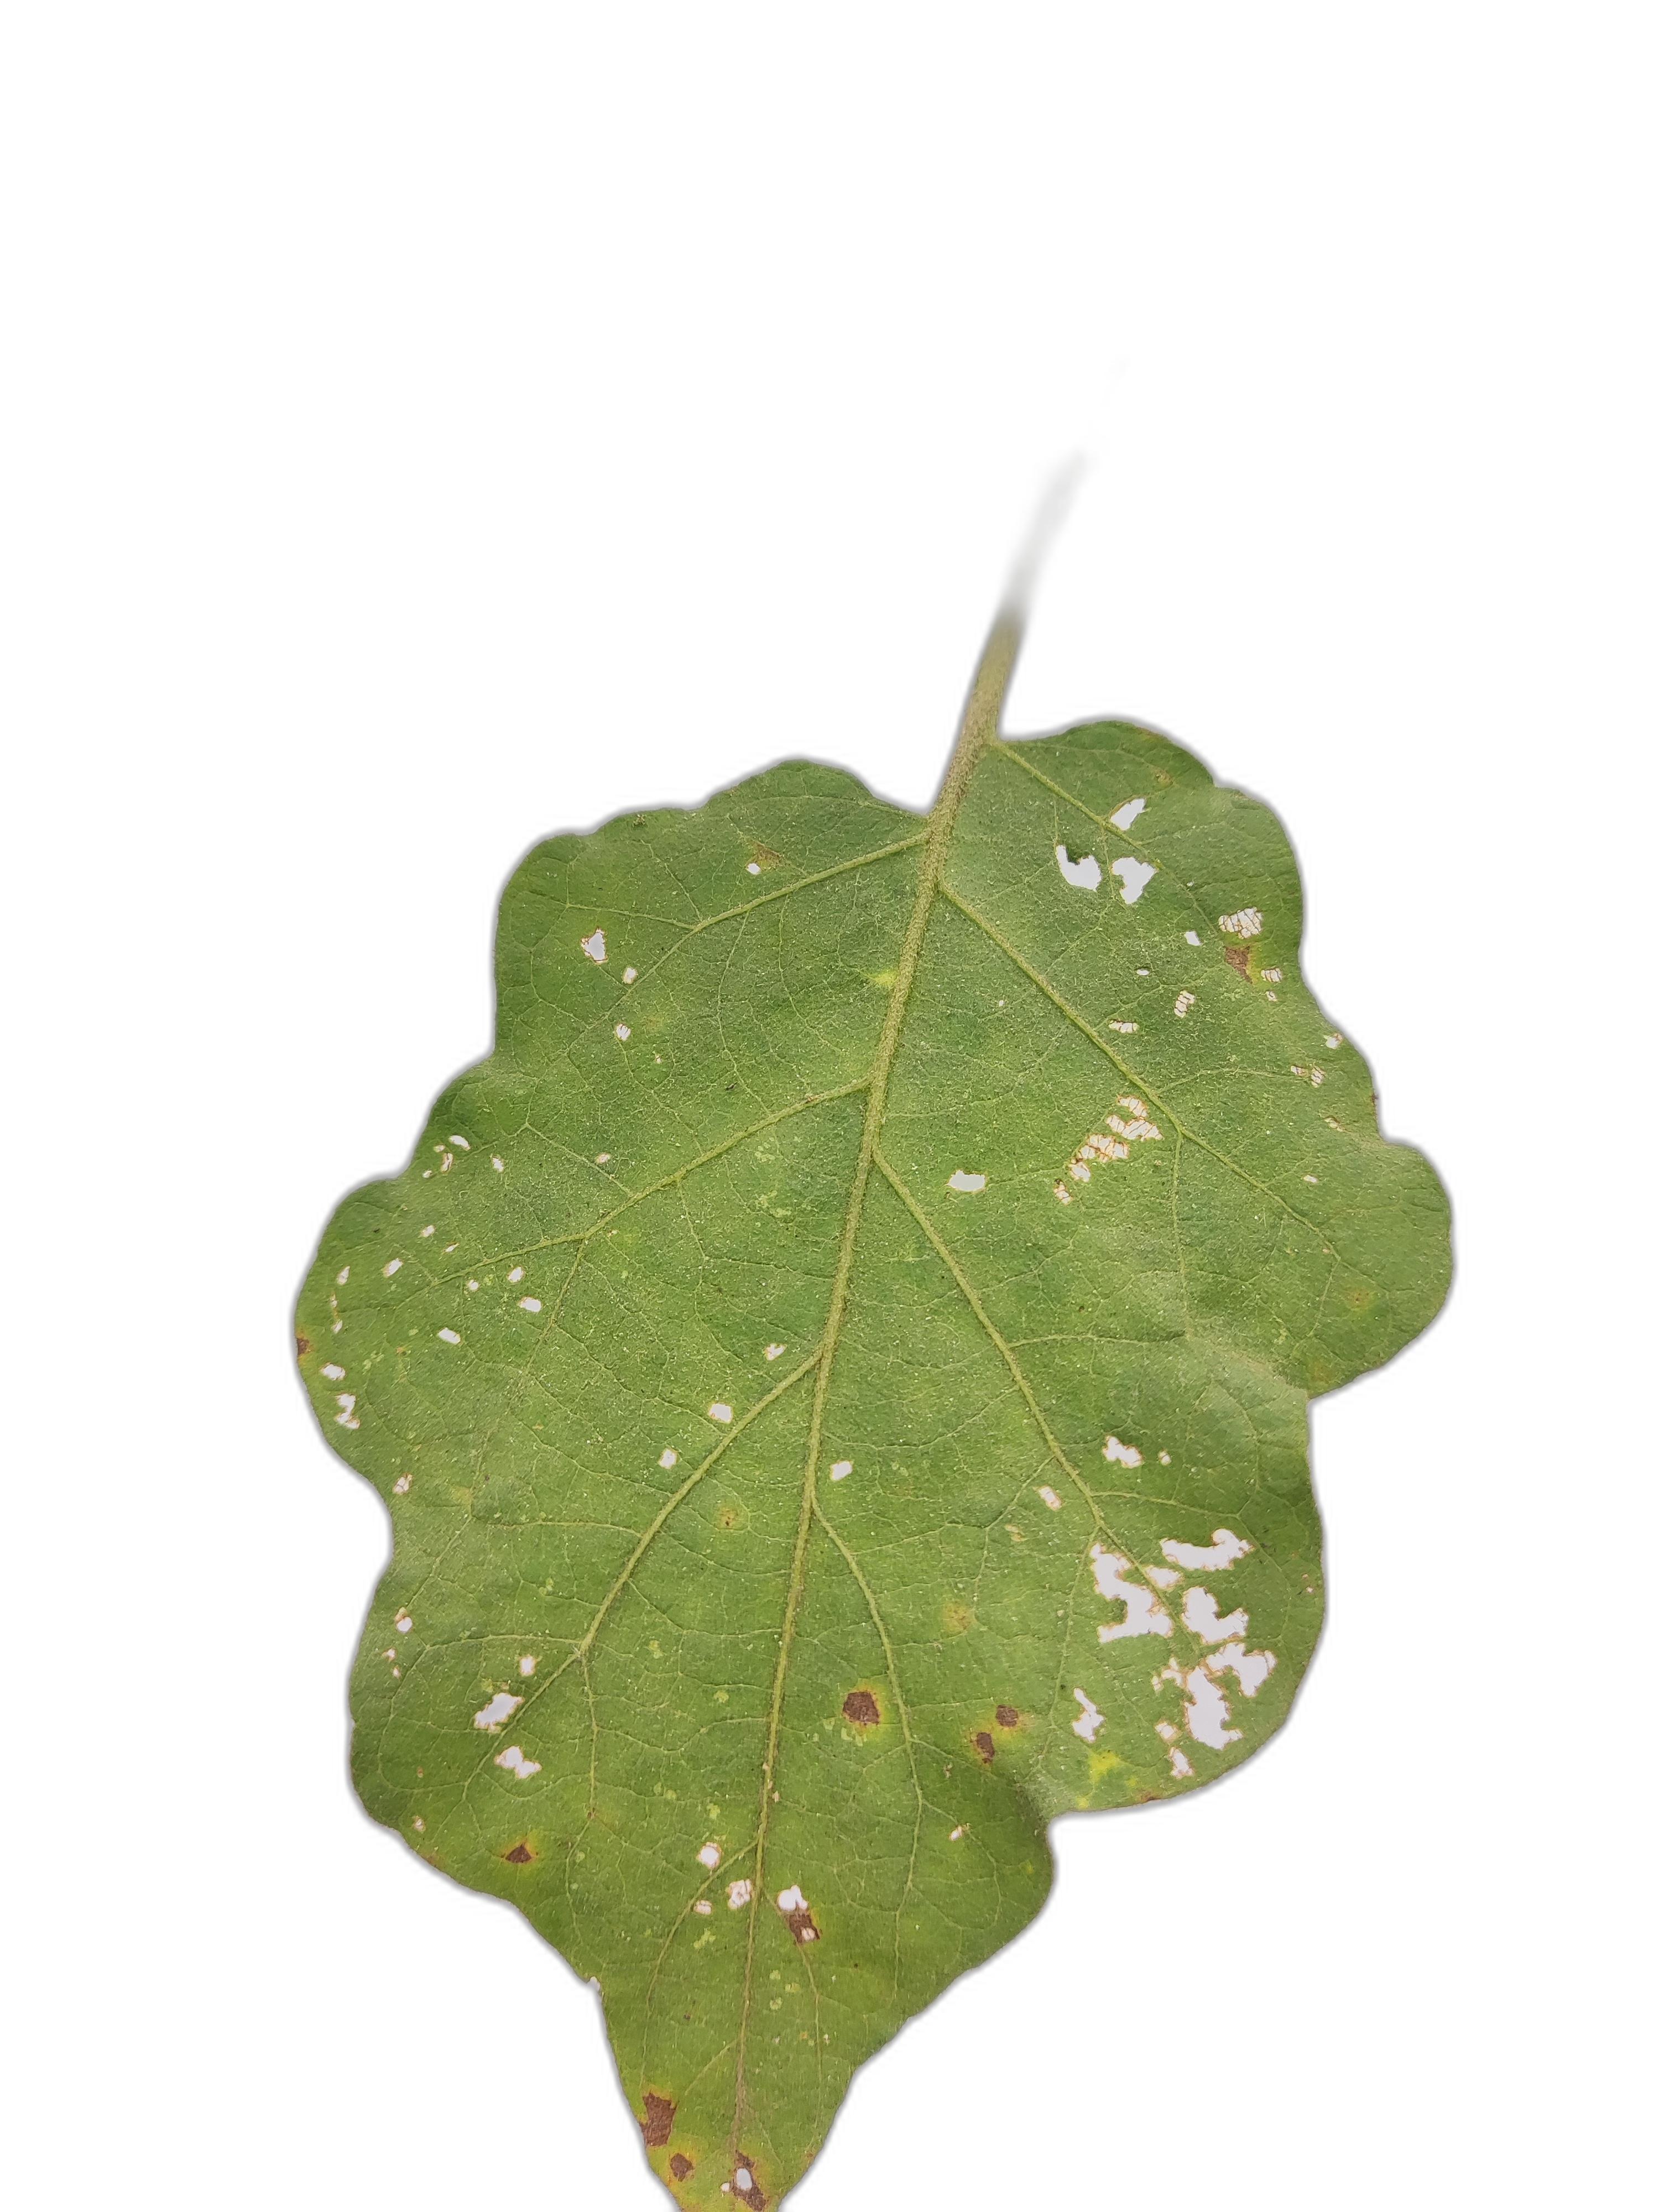
Label: Insect Pest Disease